List of paintings by Alfred Sisley

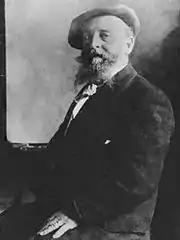
Alfred Sisley (1839–1899)

This is an incomplete list of the paintings by the British Impressionist artist Alfred Sisley, who was born to British parents in France, where he subsequently spent the majority of his life.